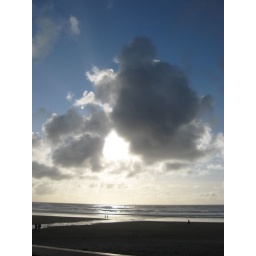
Watching the sun sink in the sky from the balcony of our room.